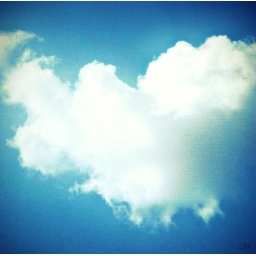
my view through the window above my desk today. it made me smile.  and run for my camera. i have issues.